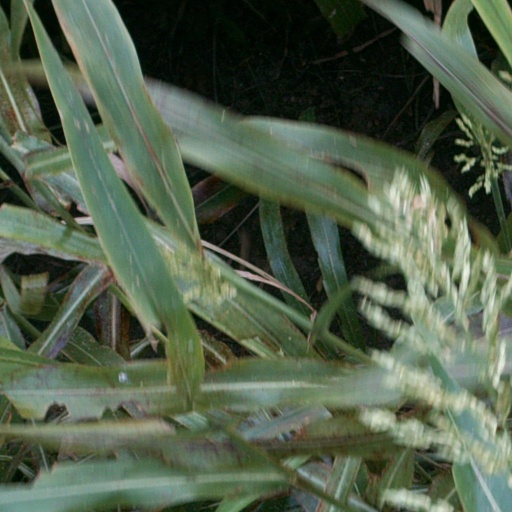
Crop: sorghum